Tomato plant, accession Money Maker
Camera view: vertical (180 deg); turntable rotation: 30 degrees
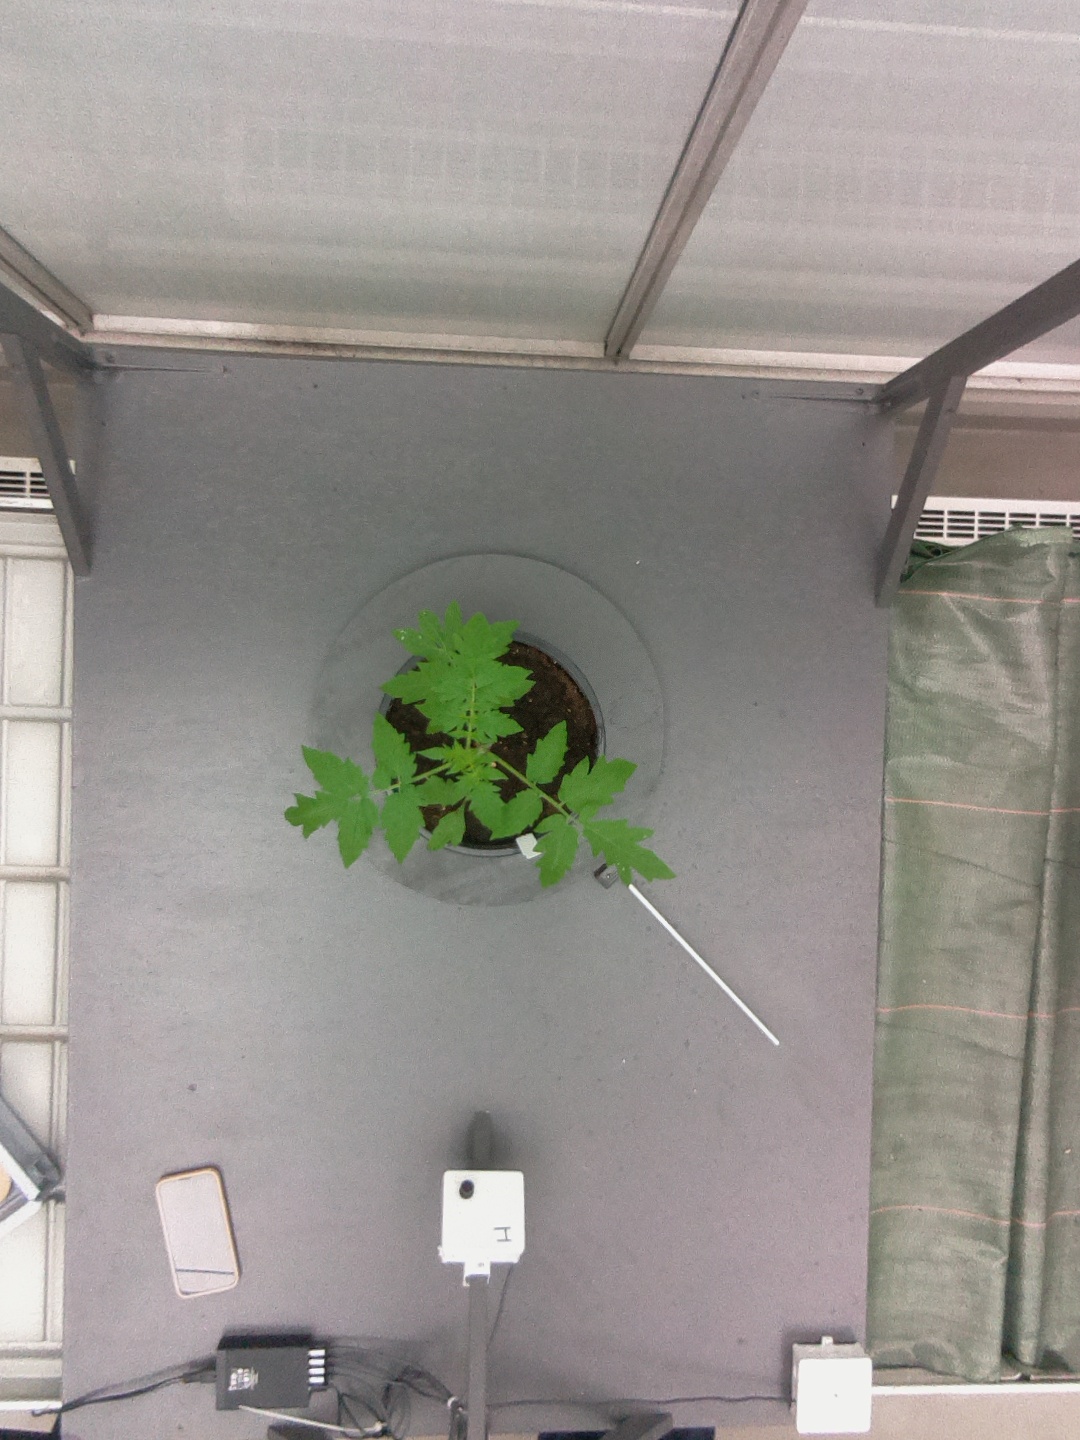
BBCH growth stage 13: 6 of true leaves visible